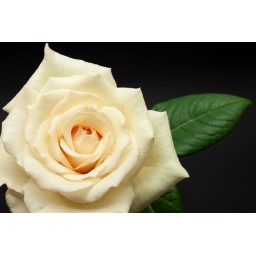
Beautiful fresh rose flower over black background